Chukat

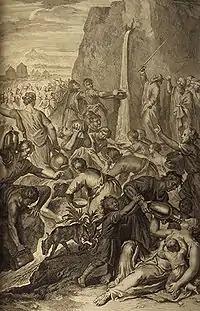
Moses Brings Water Out of the Rock (illustration from the 1728 "Figures de la Bible")

In the first reading, God told Moses and Aaron to instruct the Israelites regarding the ritual law of the Red Cow ("parah adumah") used to create the water of lustration. The cow was to be without blemish, have no defect, and not have borne a yoke. Eleazar the priest was to take it outside the camp, observe its slaughter, and take some of its blood with his finger and sprinkle it seven times toward the Tabernacle. The cow was to be burned in its entirety along with cedar wood, hyssop, and crimson wool. The priest and the one who burned the cow were both to wash their garments, bathe in water, and be unclean until evening. The ashes of the cow were to be used to create the water of lustration. One who touched the corpse of any human being was to be unclean for seven days. On the third and seventh days, the person who had touched the corpse was to cleanse with the water of lustration and then be clean. One who failed to do so would remain unclean, would defile the Tabernacle, and would be cut off from Israel. When a person died in a tent, whoever entered the tent was to be unclean seven days, and every open vessel in the tent was to be unclean. In the open, anyone who touched a corpse, bone, or a grave was to be unclean seven days.